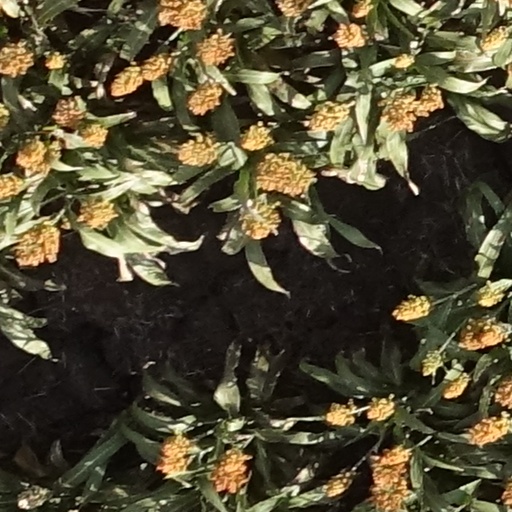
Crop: sorghum